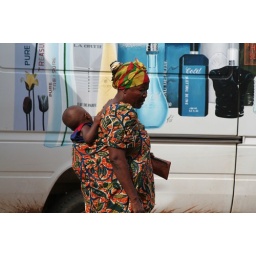
Woman in the street market in Kumasi